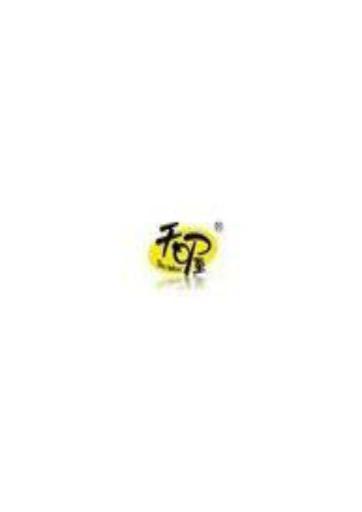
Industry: Food